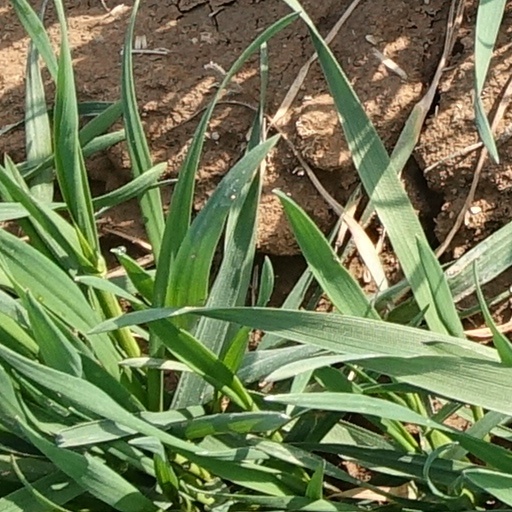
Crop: wheat